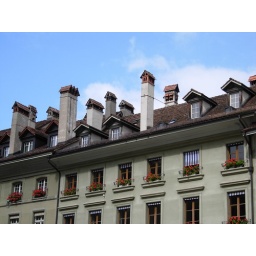
another example of flowers in the windows